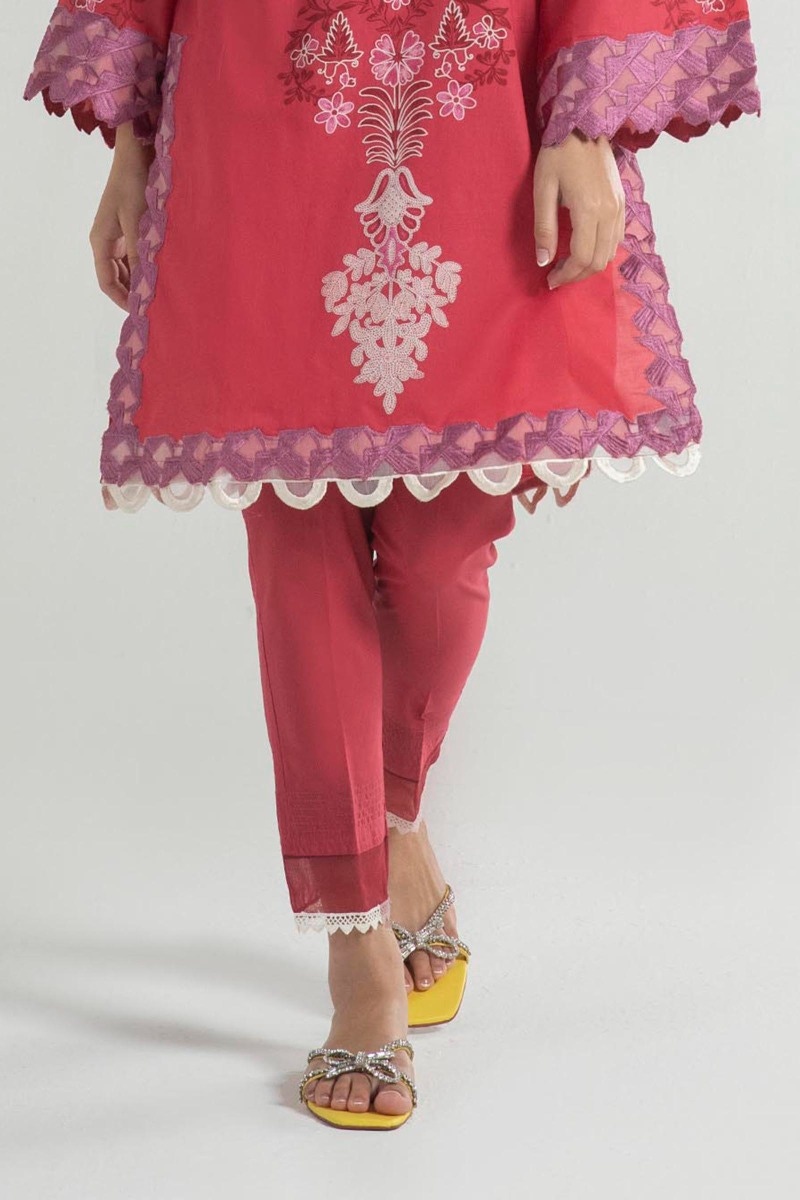
red embroidered tunic